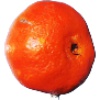
Label: Clementine 1